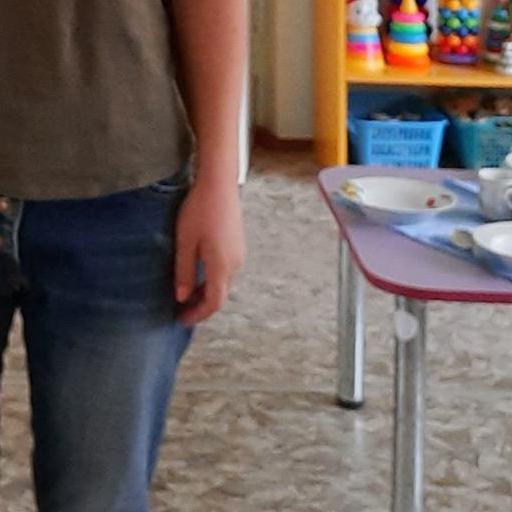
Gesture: no_gesture